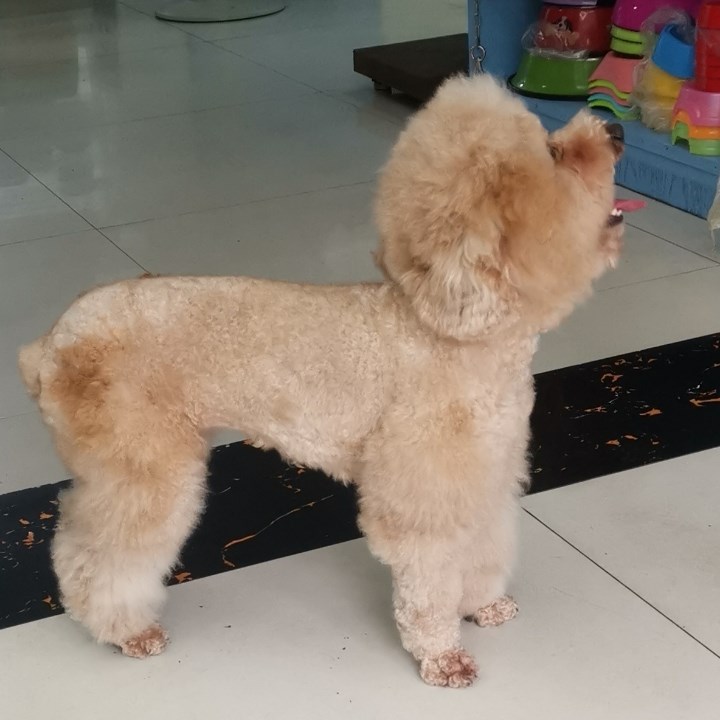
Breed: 7449-n000128-teddy